Bonjour Monsieur Shlomi

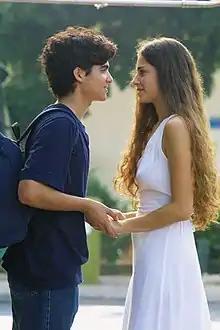
Oshri Cohen and Aya Koren in Bonjour Monsieur Shlomi

Bonjour Monsieur Shlomi (Hebrew title: הכוכבים של שלומי‎ "Ha-Kochavim Shel Shlomi", "Shlomi's Stars") is a 2003 film written and directed by Shemi Zarhin. The film stars Oshri Cohen, Aya Koren, Esti Zakheim and Arieh Elias. The film received twelve Ophir Award nominations. The story is about a 16-year-old Israeli boy, named Shlomi (Cohen), Who cares for everyone in his life but himself.